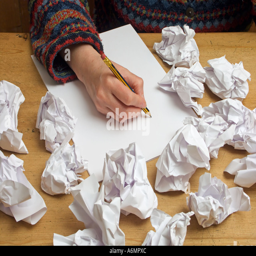
someone with writers block trying to write on a blank sheet of paper surrounded by previous rejected attempts